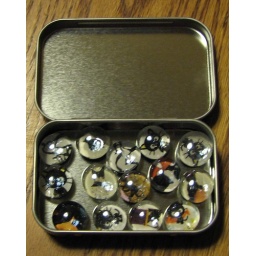
Magnets with black cats for my swap partner in the WLS I Love Black Cats! swap.